Khuman Khamba

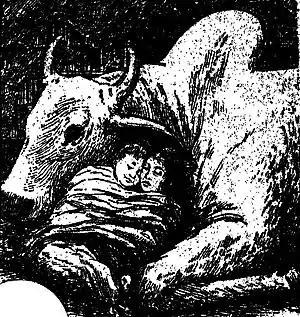
Orphan Khamba and his sister Khamnu were taken care of by Kao (bull) for a long time until Khamnu set it free.

Khamba and his sister Khamnu were orphaned at a young age. For a time, Purenba's closest friends, Nongthonba and Thonglen, took care of them. The two children were not happy with them, so they returned to the house they had lived in with their parents. They were happy there even though no one came to help them.